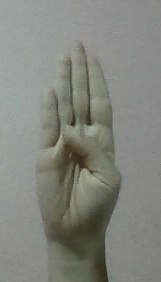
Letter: kaaf